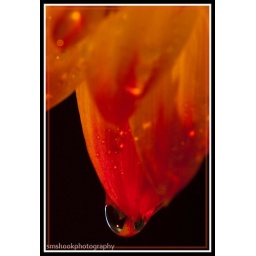
Earth Elements theme.Flower with water droplet. If you zoom in, you can see the reflection of the candle flame in the water droplet.